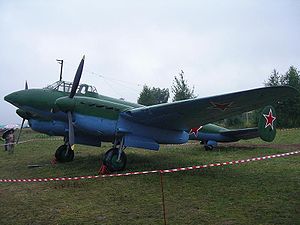
Irkut (selskab) / Produkter / Fremstillede fly
JSC Irkut Corporation er en russisk flyproducent, med hovedkontor i distriktet Aeroport, Nordlige forvaltningsdistrikt i Moskva. Virksomheden har en flyfabrik, Irkutsk Aviation Plant beliggende i Irkutsk, hvor flyproduktionen foregår, og er endvidere ejer af designbureauet Jakovlev.